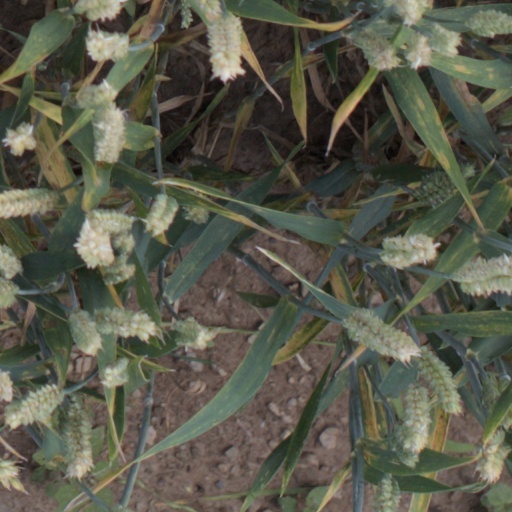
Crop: wheat